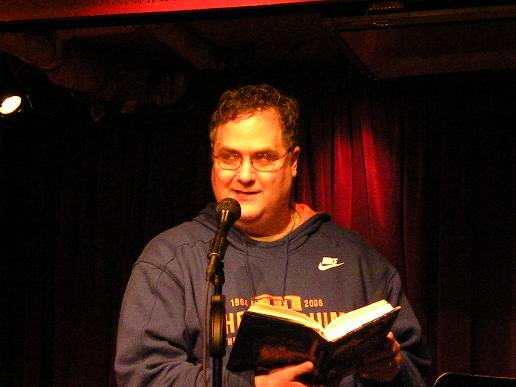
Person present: Yes